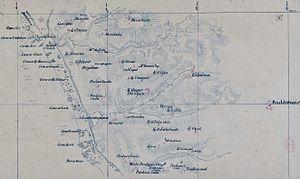
Carte de la région de Penhors datant de la période 1771-1785
Pouldreuzic [puldʁøzik] est une commune du département du Finistère, dans la région Bretagne, en France.